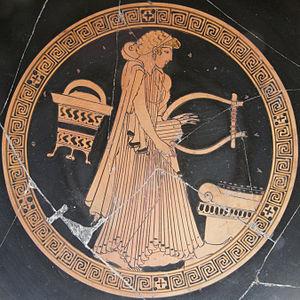
Femme à la lyre près d'un atuel
Le nu est un motif constant dans la Grèce antique pour les sculpteurs et les peintres. Les céramiques peintes présentent des multitudes de corps nus. Ce motif occupe donc une part importante des représentations figuratives qui nous sont parvenues de cette époque, essentiellement dans les peintures sur céramique et les sculptures. Son étude relève de l’histoire anthropologique, esthétique, sociale et religieuse du monde grec antique.